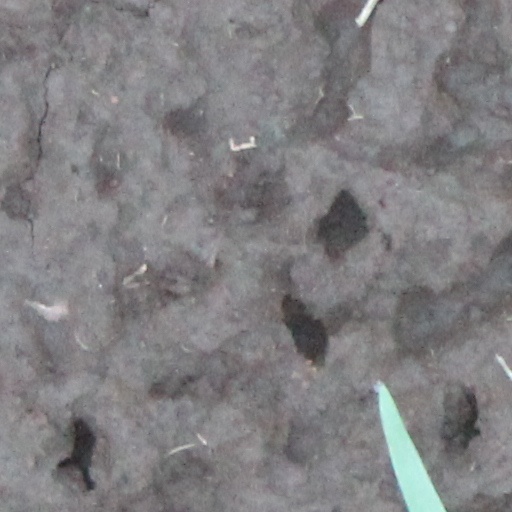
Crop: wheat